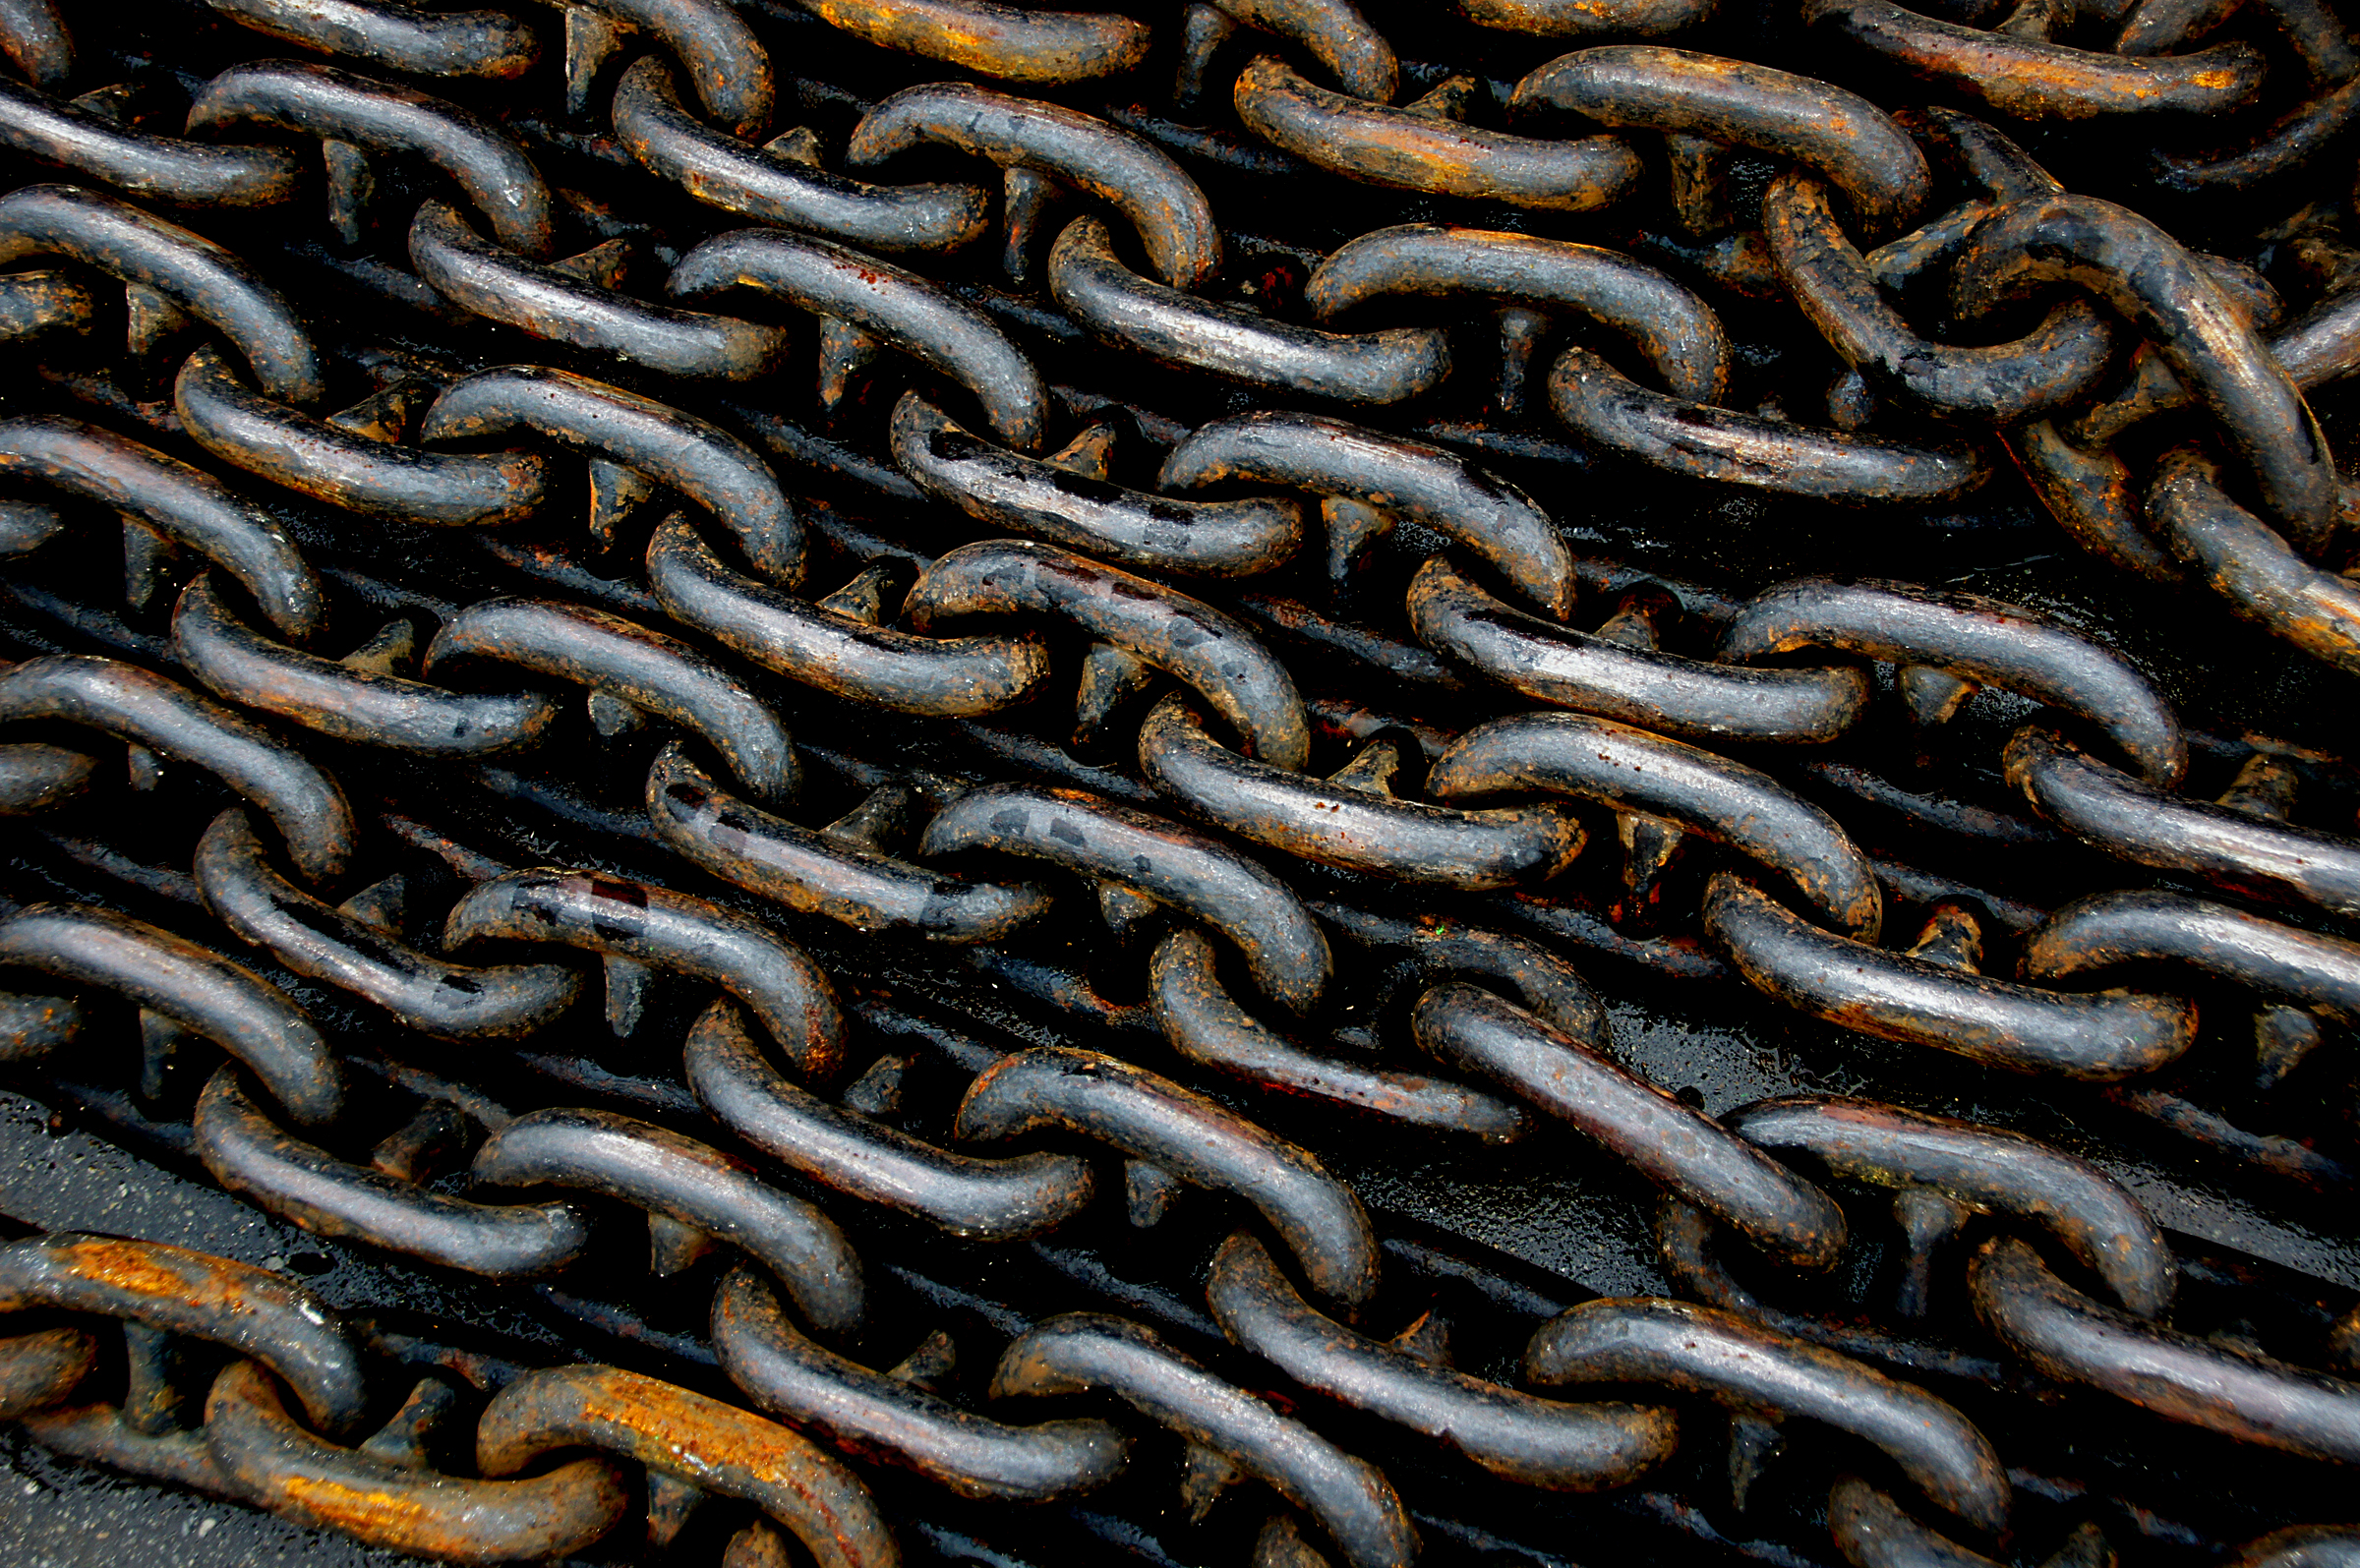
chain, pattern, invertebrate, design, cables, worm, sonydslra580, links